Shirley-Anne Somerville

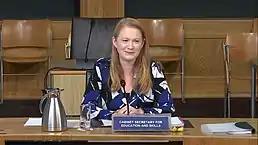
Somerville before the Scottish Parliament's committee on education, October 2021

In June 2021, Somerville revealed plans to reform the Scottish Qualifications Authority (SQA) and Education Scotland was under way. The following year exams were scrapped and the SQA was criticised for down-grading teachers predictions which were based on pupil assessments. After public outcry and protests from pupils, the Scottish Government u-turned its decision and allowed teachers predictions to be considered for pupil grading. In the 2021 exam diet, exams were cancelled too, but students claimed the "assessments" were the equivalent to exams.